Christ and the Angel

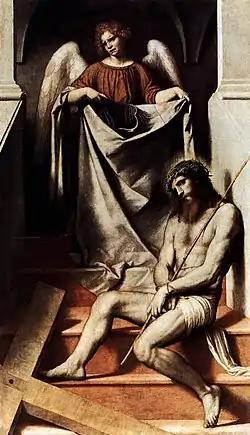
"Christ and the Angel" (c. 1550) by Moretto da Brescia

Christ and the Angel is an oil on canvas painting by Moretto da Brescia, executed "c." 1550, now in the Pinacoteca Tosio Martinengo in Brescia. In 1630 Bernardino Faino recorded it "in the Capella della Santissima Croce d'oro et fiamma" in Brescia's Old Cathedral. It was restored in 1914 and 1935.